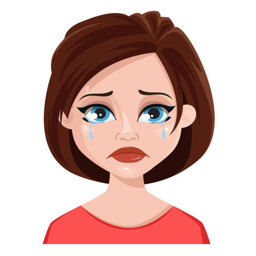
face expression of a woman -- crying .